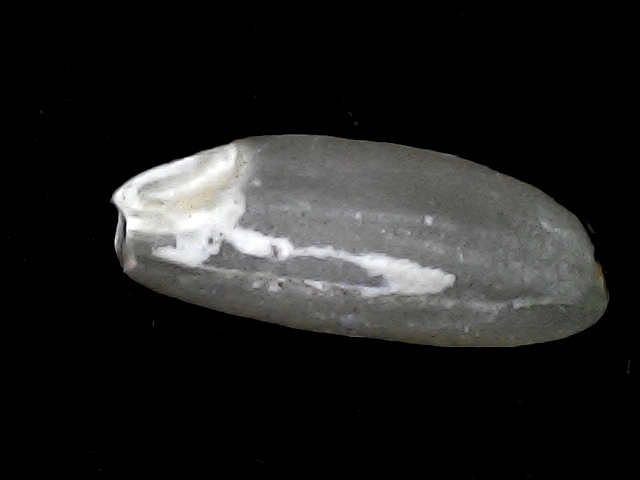
Rice variety: BD91